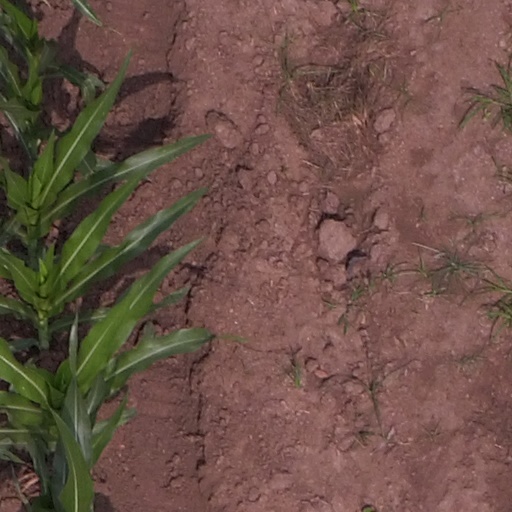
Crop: maize; corn